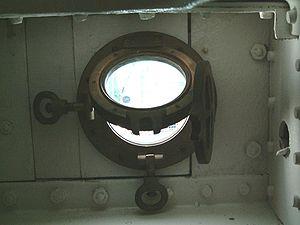
Un hublot est une fenêtre de petite taille, généralement circulaire, percée dans la coque d'un bateau pour laisser entrer l'air et la lumière. On trouve des hublots dans un véhicule de toute nature, notamment les aéronefs et véhicules spatiaux, mais aussi occasionnellement dans le domaine automobile, par exemple dans la première version de la Ford Thunderbird.